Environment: real
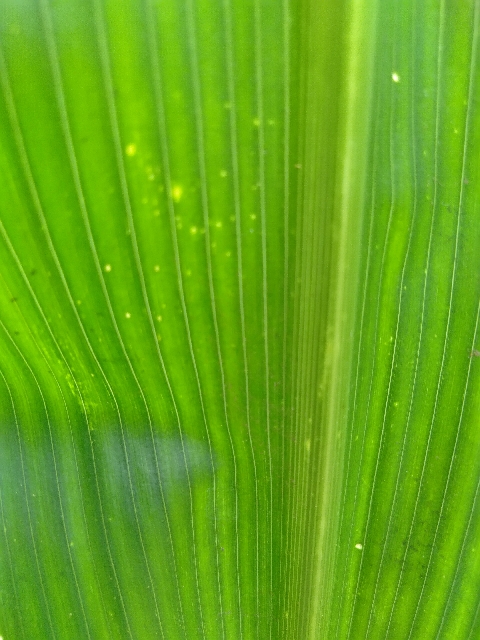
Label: lethal_necrosis